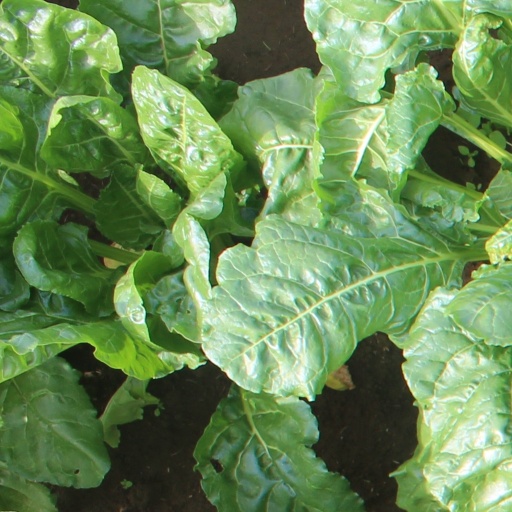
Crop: sugar beet